Lovelock Cave

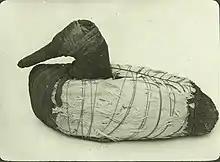
One of the duck decoys found in Lovelock Cave.

The most renowned discovery at Lovelock Cave was a cache of eleven duck decoys M.R. Harrington and L.L. Loud found when they were digging for the Museum of the American Indian in 1924 in Pit 12, Lot 4. The cache included eight painted and feathered decoys and three unfinished decoys. Items found in the same pit consisted of feathers and two bundles of animal traps. The remarkable decoys were made from bundled tule, a long grass-like herb, covered in feathers and painted.